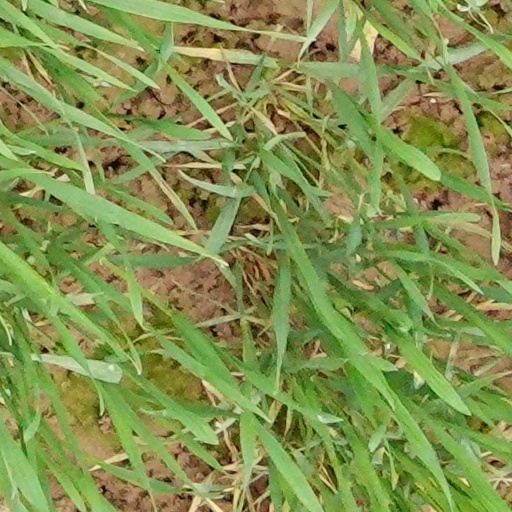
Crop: wheat